Dominik Dziewanowski

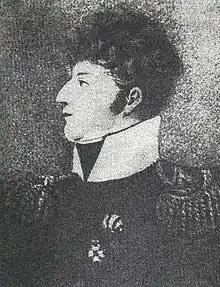
Dominik Dziewanowski

Dominik Dziewanowski (Płonne, 1759–1827, Płonne) was a Polish military officer, a general in the Army of the Duchy of Warsaw.